Louisville in the American Civil War

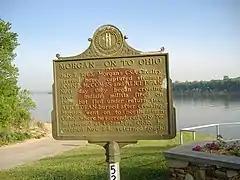
Historical marker noting Morgan's activities at Brandenburg, Kentucky, where his forces captured two steamboats, the "John B. McCombs" and the "Alice Dean", before crossing the Ohio River into Indiana

On September 22, 1862, President Lincoln issued the Emancipation Proclamation, which declared that as of January 1, 1863, all slaves in the rebellion states would be free. Although this did not affect slaveholding in Kentucky at the time, owners felt threatened. Some Kentucky Union soldiers, including Colonel Frank Wolford of the 1st Kentucky Cavalry, quit the army in protest of freeing the slaves. The proclamation presaged an end to slavery.